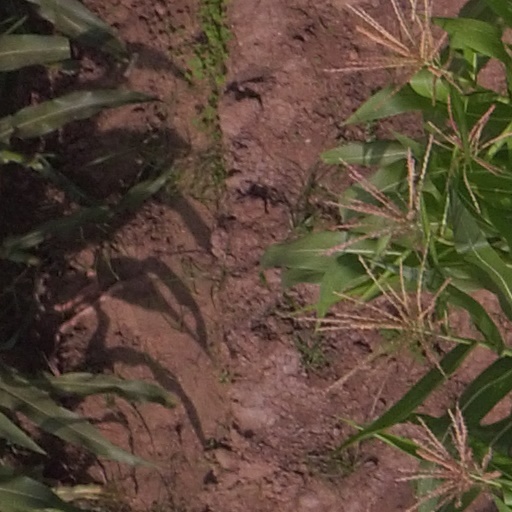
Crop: maize; corn